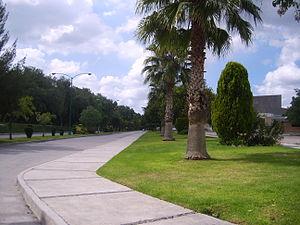
Ciudad Cooperativa Cruz Azul, appelée aussi Ciudad Cruz Azul est une ville industrielle du Mexique, dans l'État d'Hidalgo.